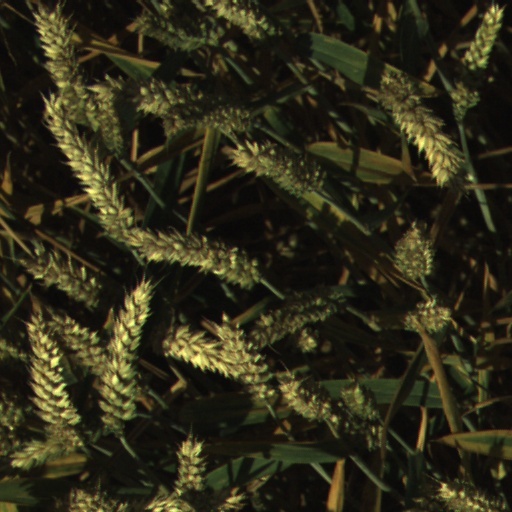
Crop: wheat